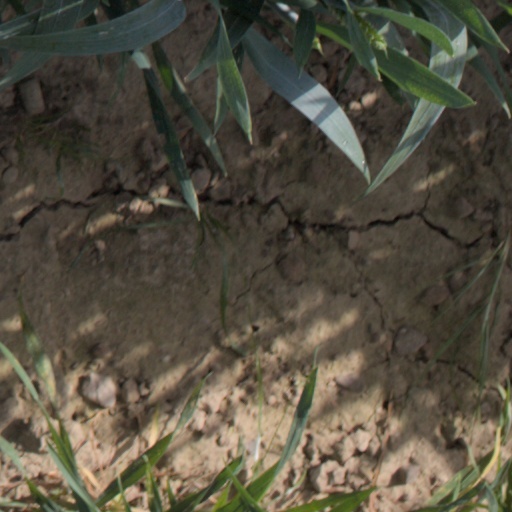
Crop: wheat